Somali–Portuguese conflicts

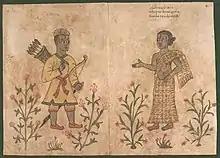
Ethiopians, depicted in the Códice Casanatense.

At the Battle of the Hill of the Jews, a Portuguese detachment personally commanded by Dom Cristóvão da Gama captured a hill controlled by an Adalite contingent of warriors, where valuable horses grazed. Dom Cristóvão then left a number of men behind to secure the animals and returned to camp, before fighting in the Battle of Wofla.